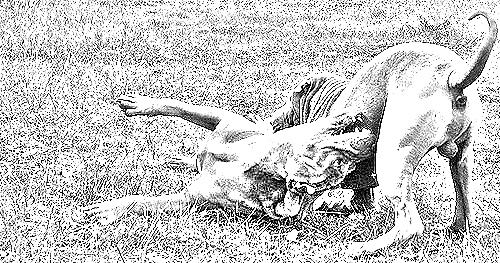
Portrait style: Sketch Portrait